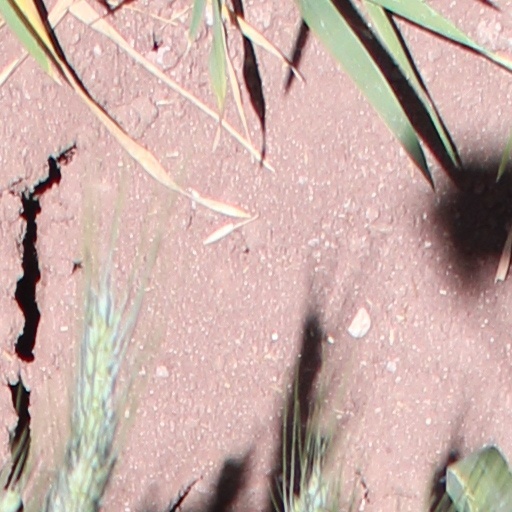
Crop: wheat